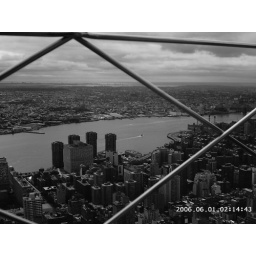
nyc in a black and white cage